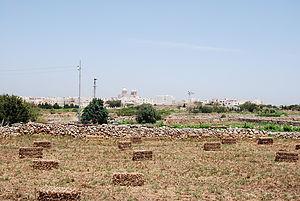
Ħad-Dingli – ou plus simplement Dingli – est une localité de Malte d'environ 3 500 habitants, située près de la côte ouest de Malte, lieu d'un conseil local compris dans la région Tramuntana.